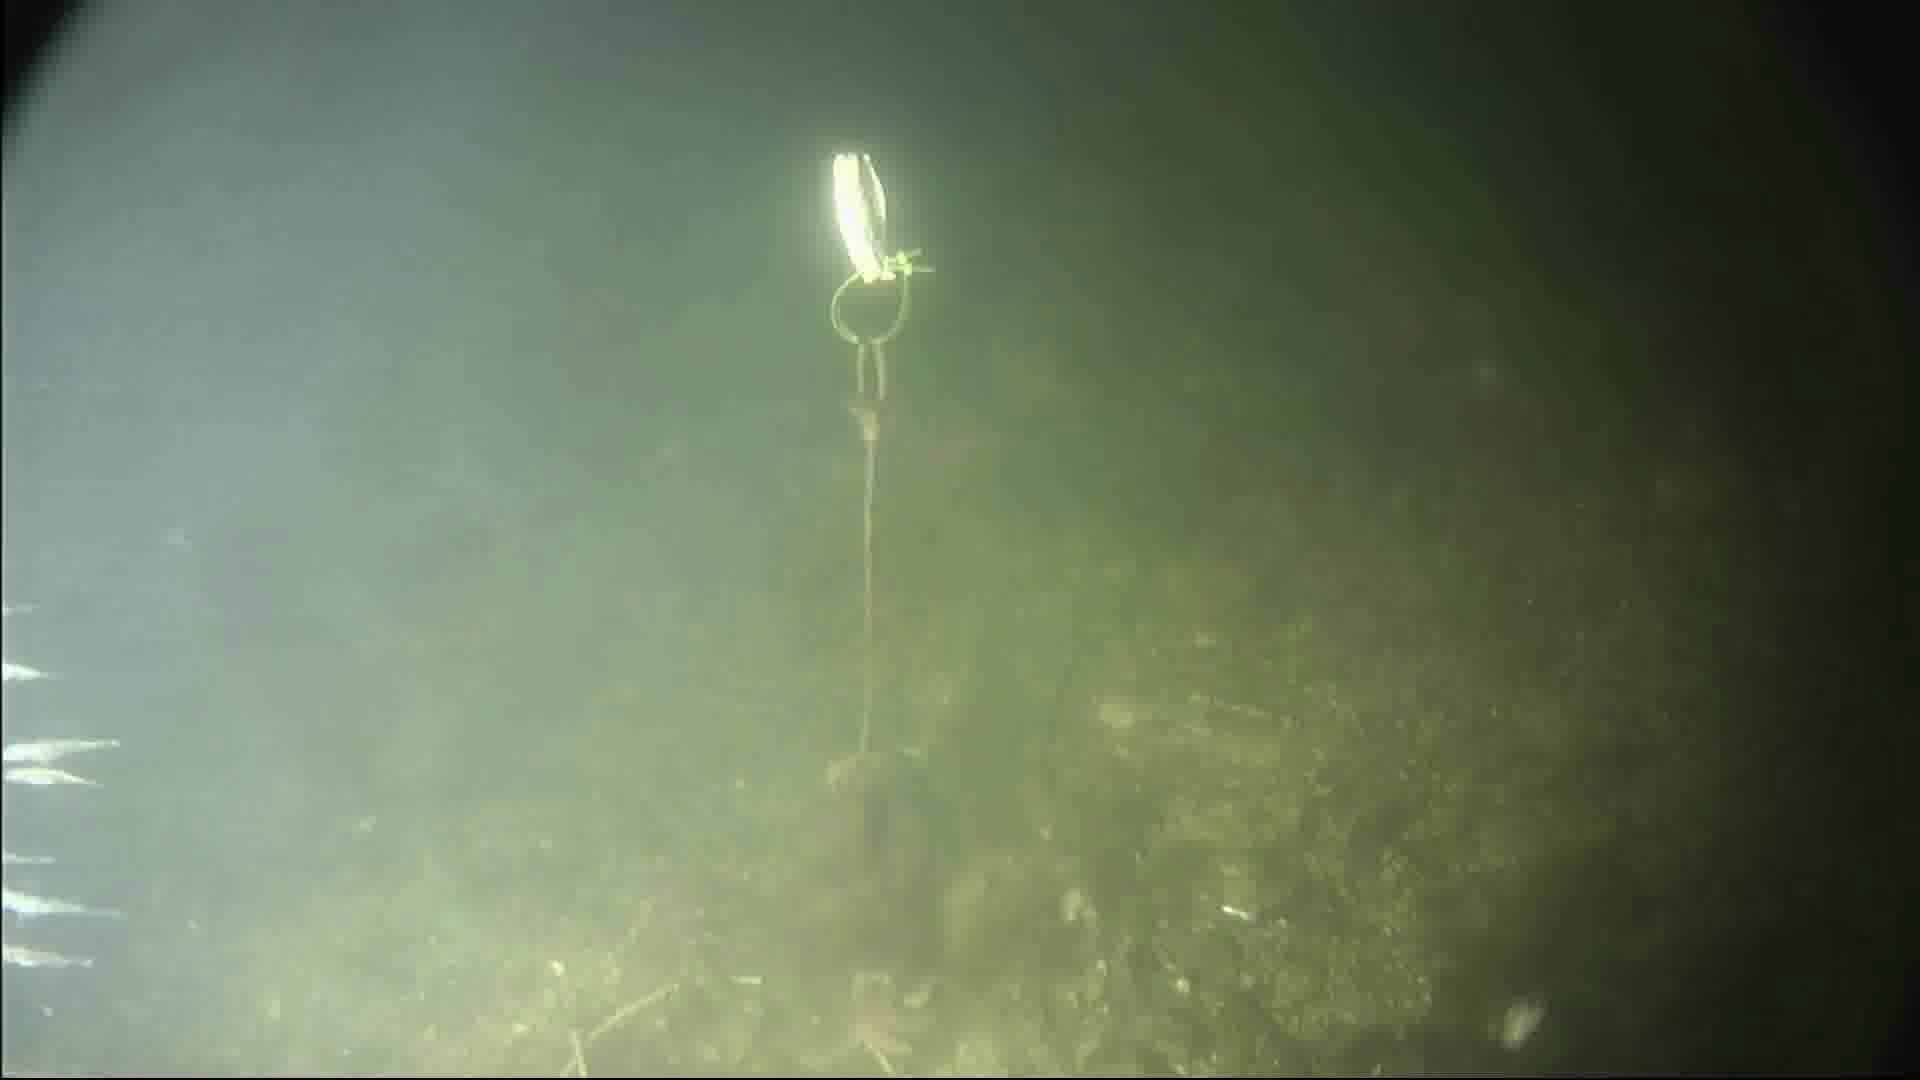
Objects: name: starfish
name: crab
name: small_fish